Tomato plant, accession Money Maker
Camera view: horizontal (90 deg, fisheye); turntable rotation: 180 degrees
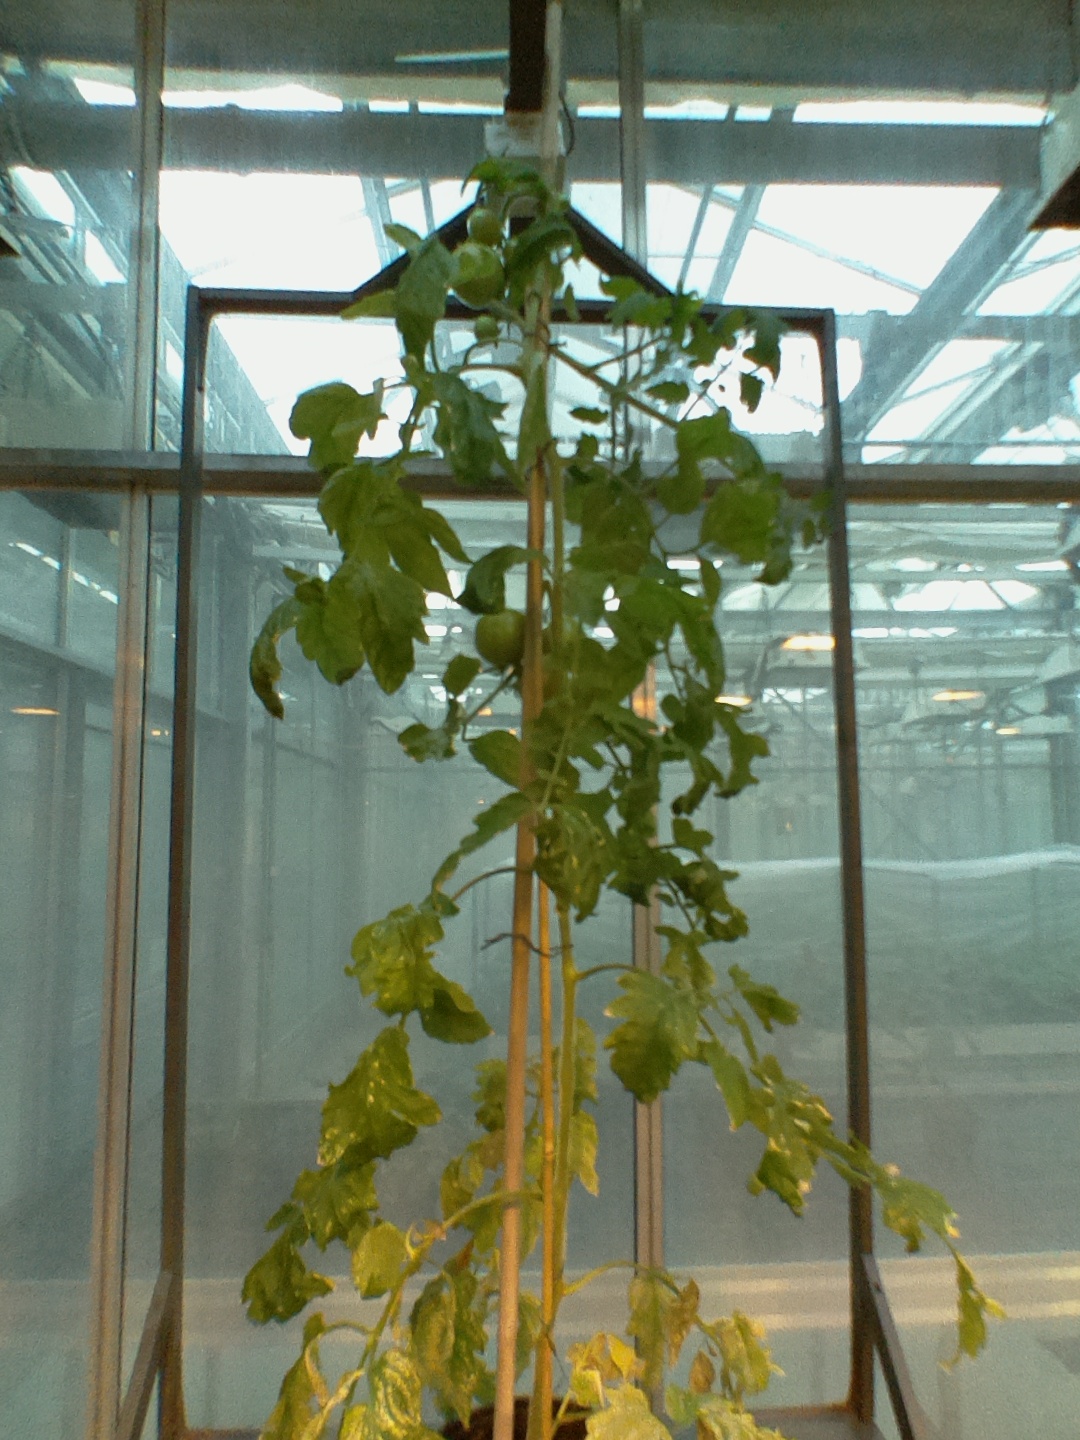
BBCH growth stage 76: 60%-70% of final fruit size